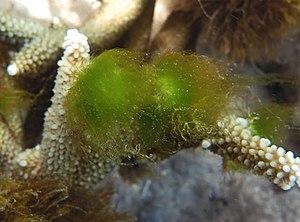
Stade initial d'un gazon à Ceramiales à la Réunion.
L'île de La Réunion est un département d'outre-mer français situé dans le sud-ouest de l'océan Indien.
L'ordre des Ceramiales est un ordre d'algues rouges de la sous-classe des Rhodymeniophycidae, dans la classe des Florideophyceae.